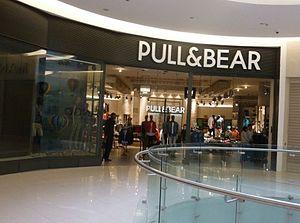
Pull and Bear est une chaîne de magasins appartenant au groupe Inditex.